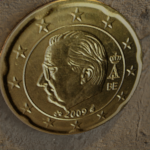
Coin value: 20cents
Country: be
Edition: 2009